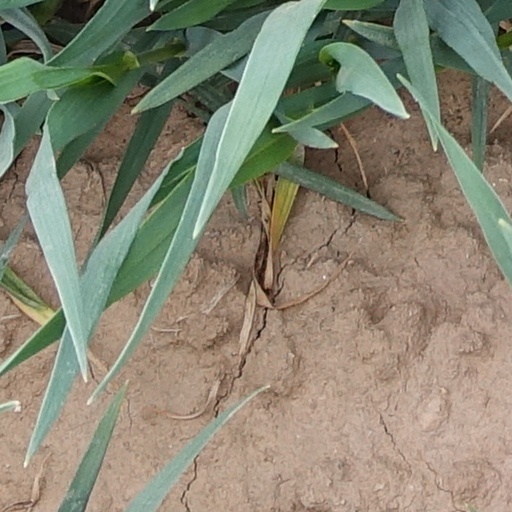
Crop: wheat